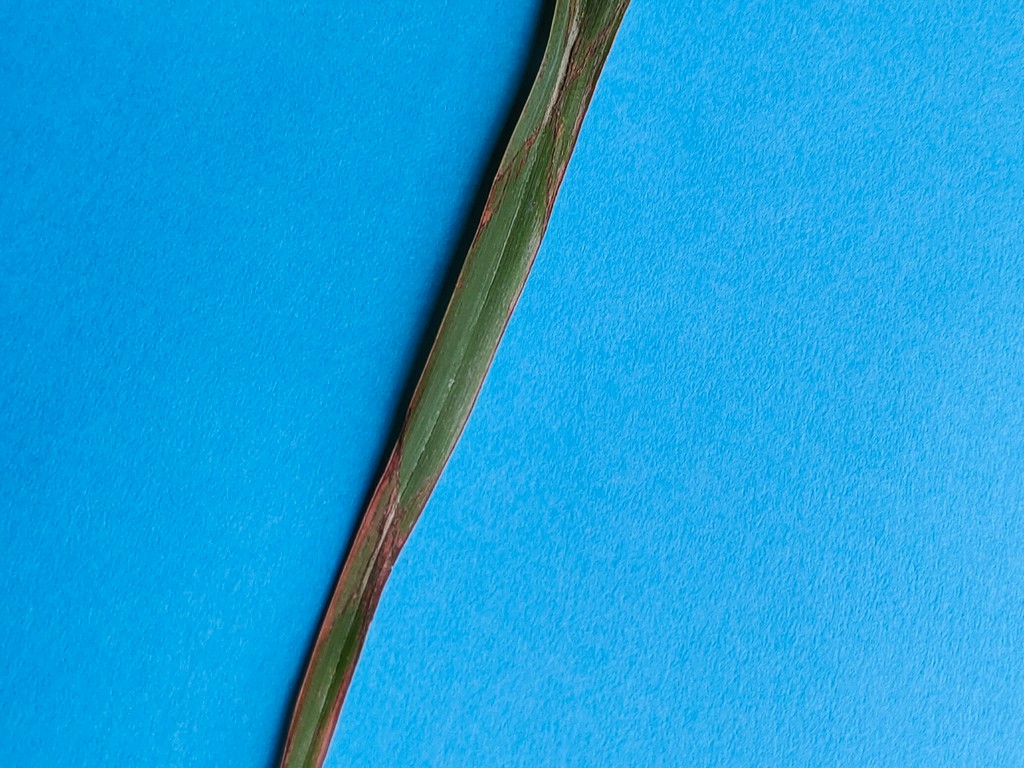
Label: Unhealthy